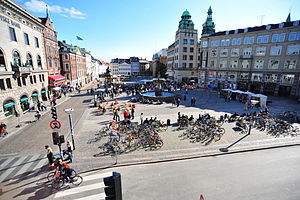
Gammeltorv (København)
Billede af Gammeltorv med Caritasspringvandet i midten.
Gammeltorv er det ældste torv i København midt i Middelalderbyen. Ved siden af Gammeltorv ligger Nytorv, og de udgør et stop i Strøgets forløb.